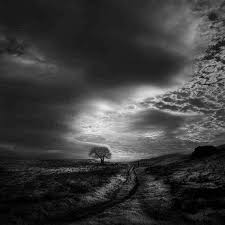
Weather: cloudy or overcast